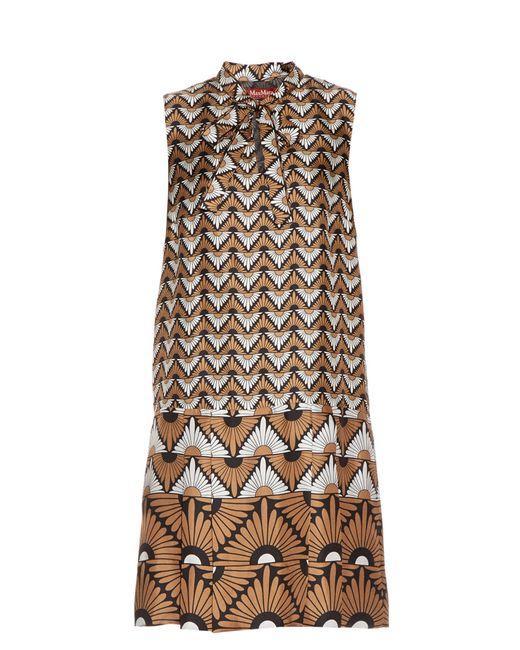
Ärmelloses braunes Kleid mit Blumendesign-Kragen für Damen